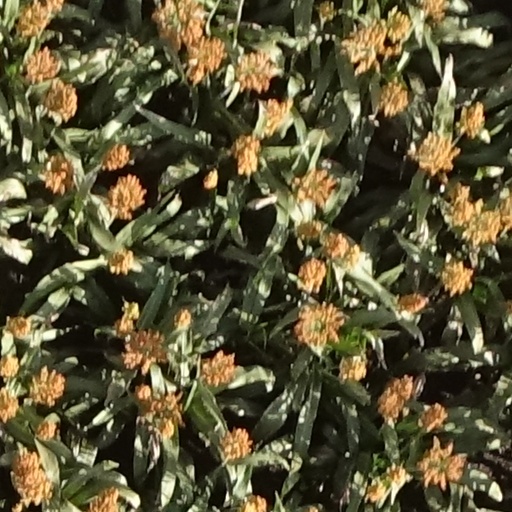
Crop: sorghum